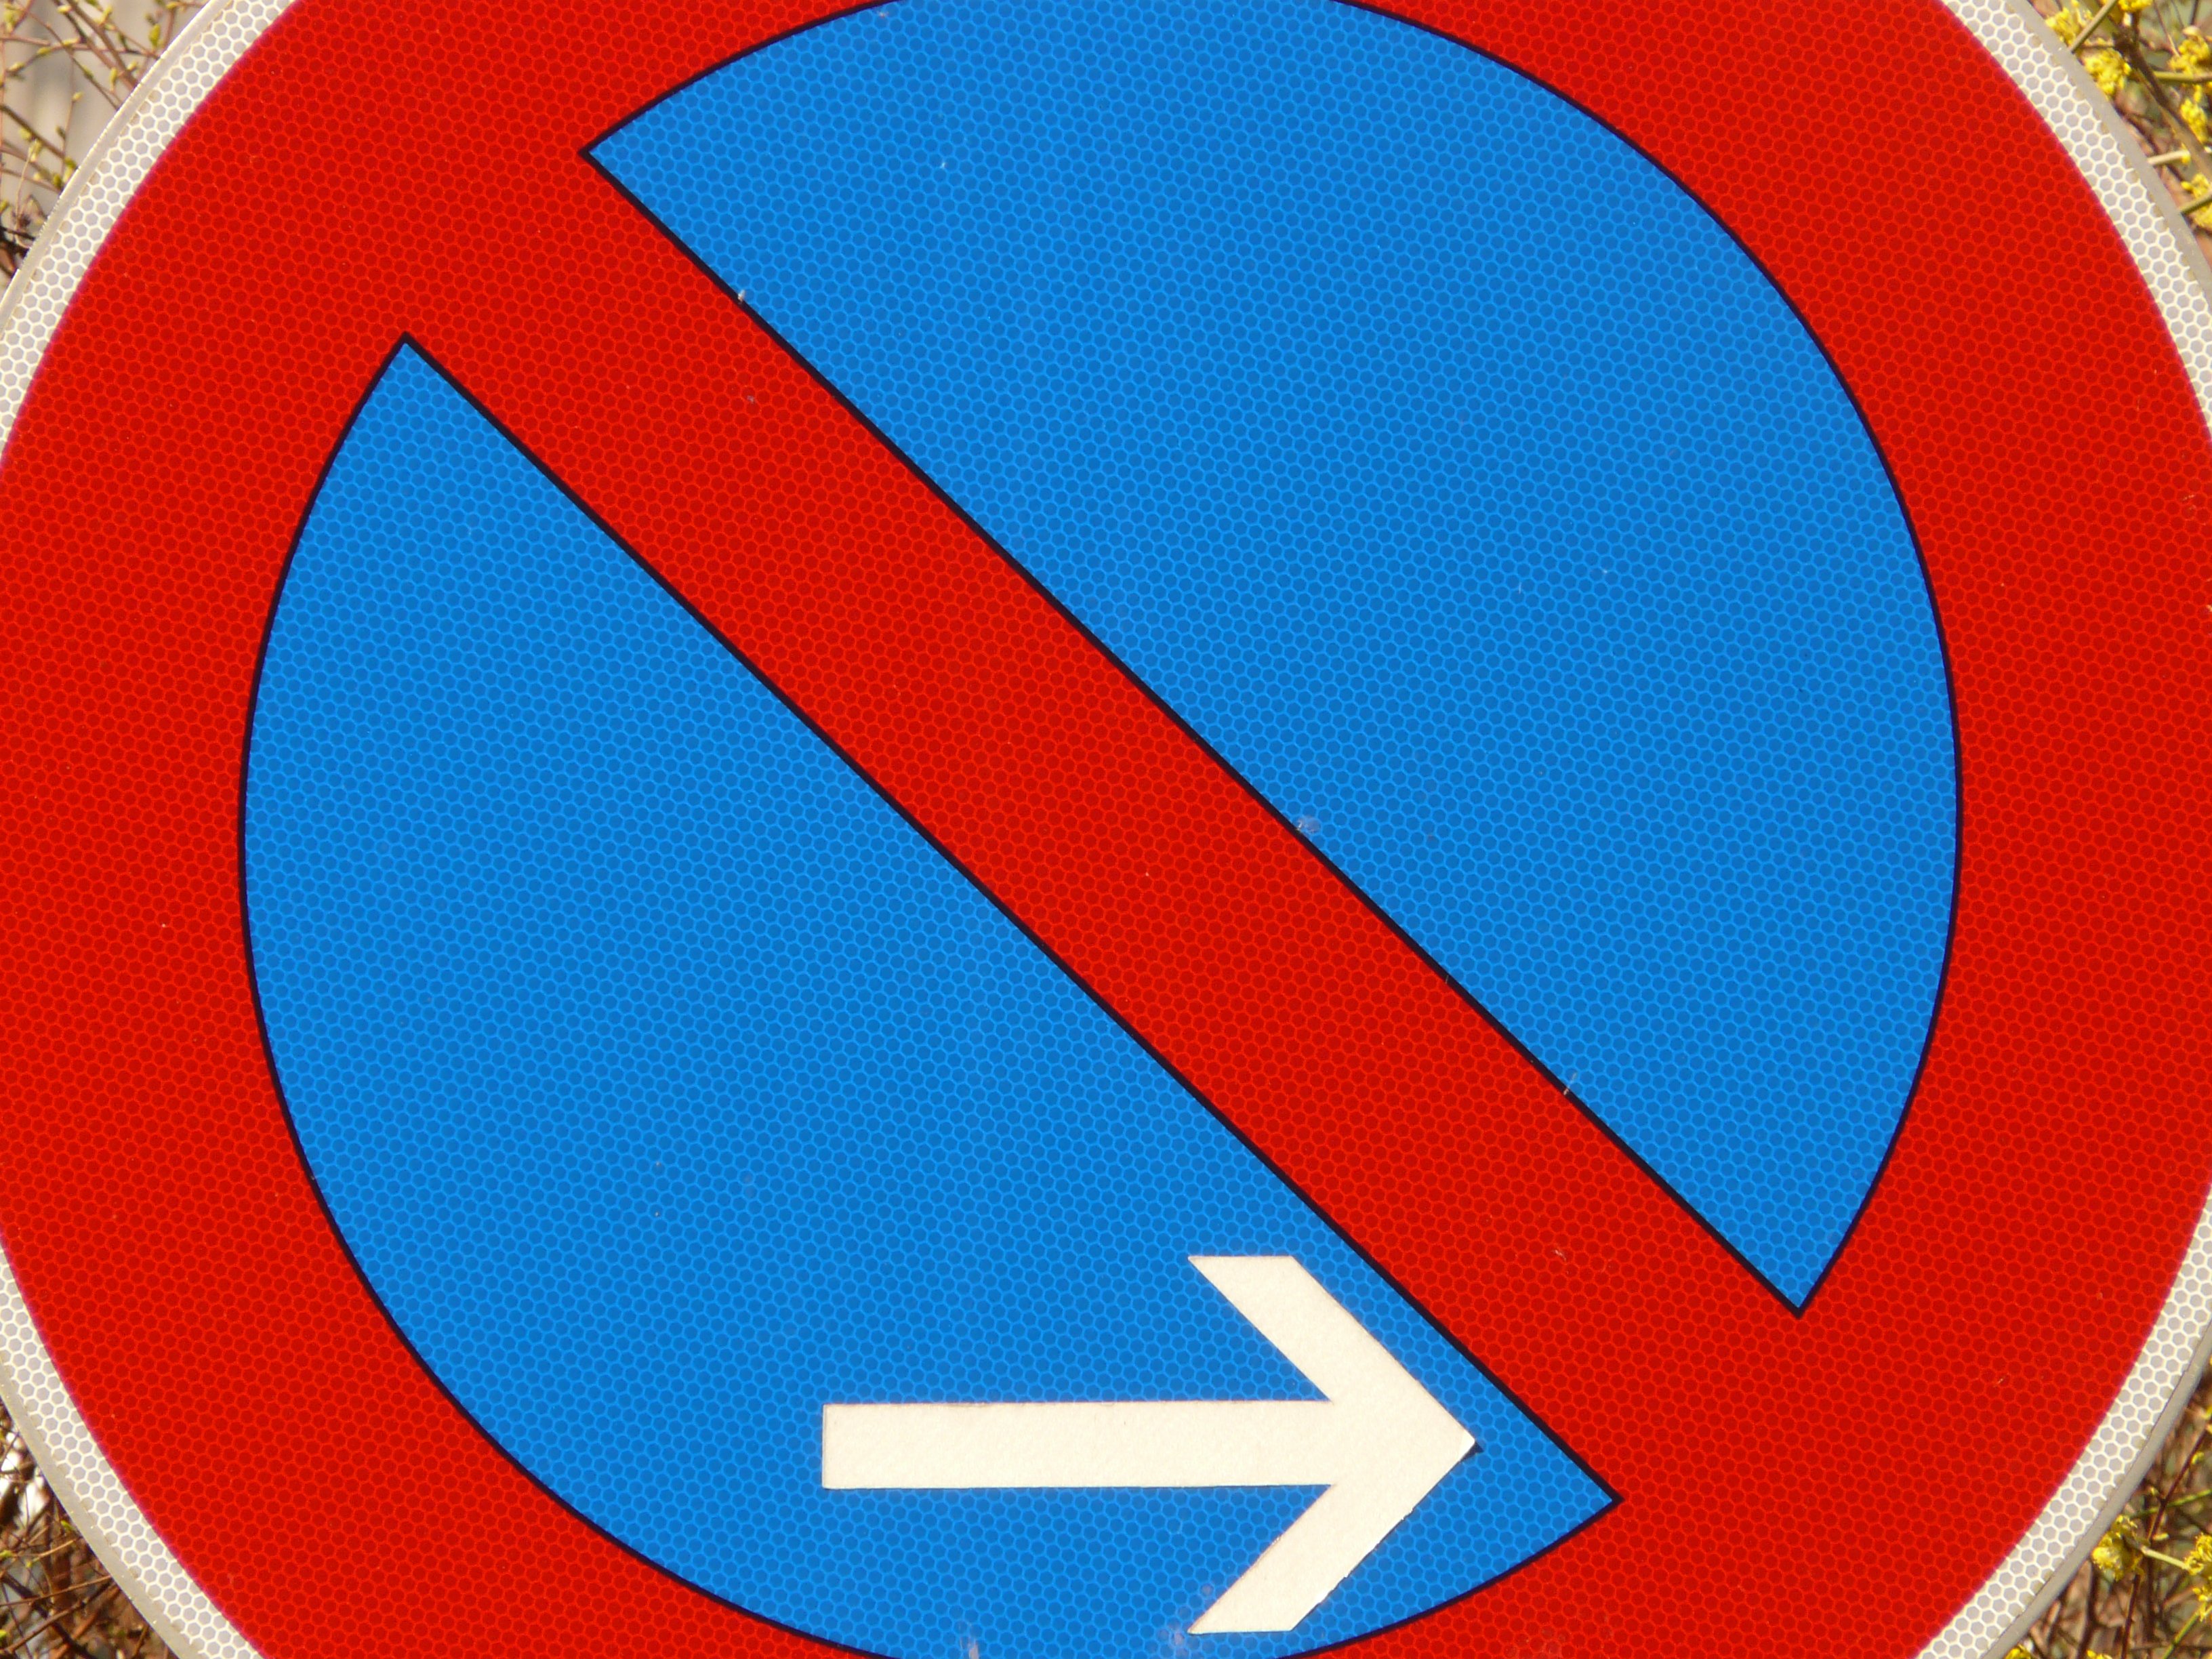
traffic, red, flag, surfboard, blue, circle, road sign, brand, font, ball, shield, trademark, superhero, traffic sign, no parking, surfing equipment and supplies, limited parking ban